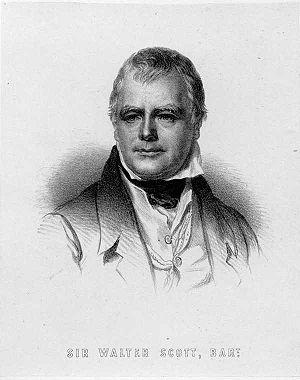
Walter Scott est un poète, écrivain et historien écossais né le 15 août 1771 à Édimbourg et mort le 21 septembre 1832 à Abbotsford.